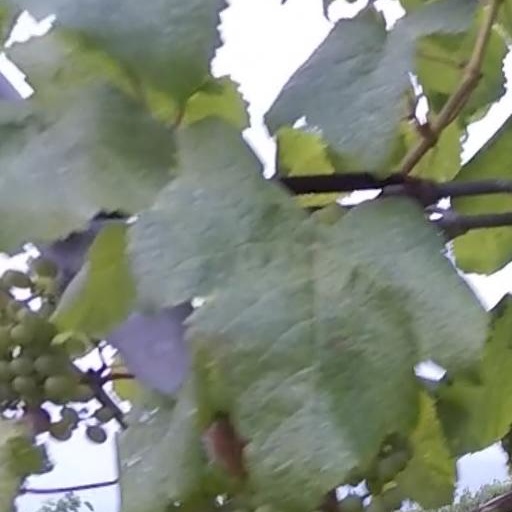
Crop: grape